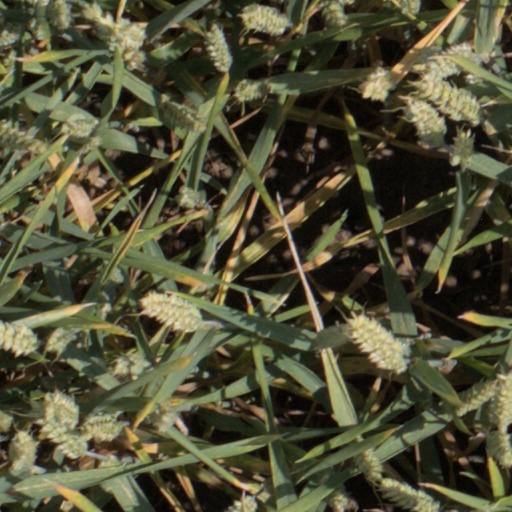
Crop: wheat